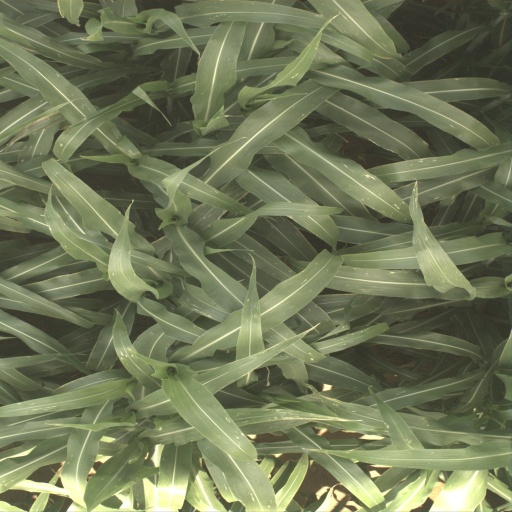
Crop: sorghum